Christian ethics

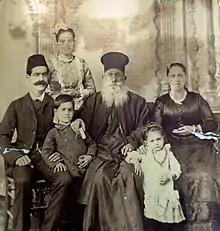
Married Eastern Orthodox priest from Jerusalem with his family (three generations), c. 1893

According to professor of Religion Barbara J. MacHaffie, the early church fathers treated married life with some sensitivity, as a relationship of love and trust and mutual service, contrasting it with non-Christian marriage as one where passions rule a "domineering husband and a lusty wife". In the synoptic Gospels, Jesus is seen as emphasizing the permanence of marriage, as well as its integrity: "Because of your hardness of heart, Moses allowed you to divorce your wives, but from the beginning it was not so." Restriction on divorce was based on the necessity of protecting the woman and her position in society, not necessarily in a religious context, but in an economic context. Paul concurred but added an exception for abandonment by an unbelieving spouse.